Varennes-lès-Mâcon

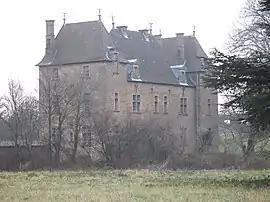
Château de Beaulieu

Varennes-lès-Mâcon (literally "Varennes near Mâcon") is a commune in the Saône-et-Loire department in the region of Bourgogne-Franche-Comté in eastern France.